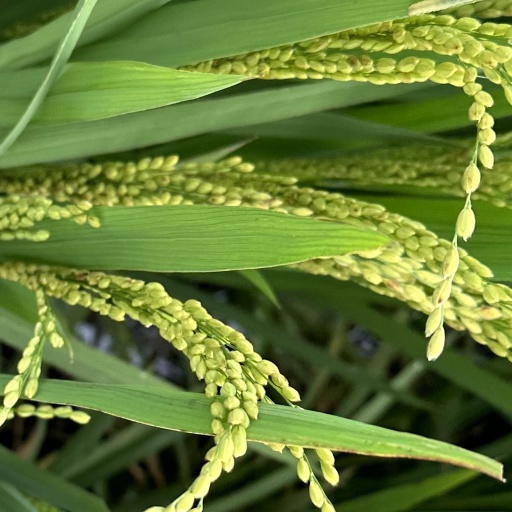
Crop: rice